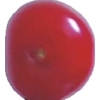
Label: cherry_sour